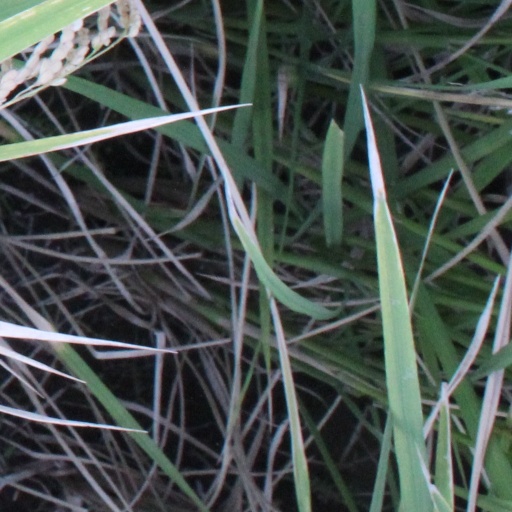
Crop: rice